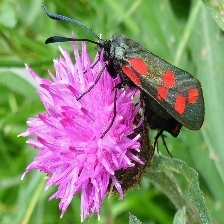
Species: SIXSPOT BURNET MOTH